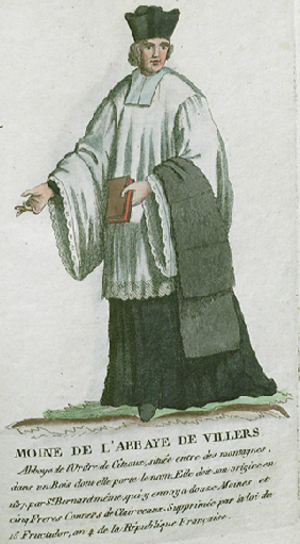
Collection de costumes de tous les ordres monastiques, supprimés à differentes époques, dans la ci-devant Belgique, Bruxelles, Philippe Joseph Maillart et sœur, 1811
L'abbaye de Villers, dont le nom canonique est « abbaye de Villers-en-Brabant », parfois improprement appelée « abbaye de Villers-la-Ville », était un monastère de l'ordre de Cîteaux situé près de Villers-la-Ville, en Brabant wallon.